Dinas Powys

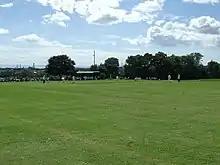
Cricket on the Common, Dinas Powys

St. Peter's Church on Mill Road is the village's main Church in Wales parish church, while the Catholic congregation worships at St. Mary's on Edith Road. St Peter's was built in 1929–1930 to replace the old "Iron Church" in the village square, which had served as a chapel of ease for St. Andrew's since 1881, but could only hold 180 worshippers. The new church's foundation stone was laid on St. Peter's Day on 29 June 1929; it was consecrated on 15 October 1930. The church was designed by the Glamorgan architect J. Coates Carter, and was built after his death. The stained-glass window above the main altar was donated by Ralph Henry Green (of Garnhill House). Much of the masonry was reused from the recently demolished Cyfarthfa Ironworks. St Peter's is currently a Grade II listed building.